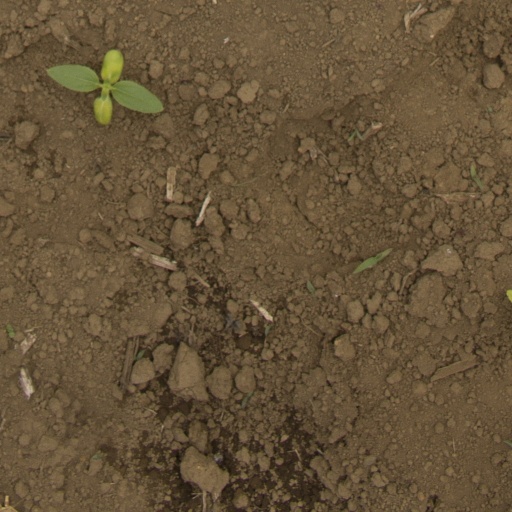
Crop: Jerusalem artichoke